Santa Maria Maddalena, Lodi

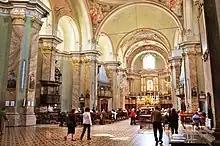
Interior of church

According to tradition, an ancient Roman temple dedicated to Hercules was present at this site. A later, newly built church, dedicated to Mary Magdalen, is recalled as having burned in a town fire in 1162. Documents across the centuries recall its slow reconstruction, however, during the 18th century, the entire structure was rebuilt. A new Rococo church was started in 1719, the choir fully roofed in 1732, the bell-tower added in 1751. The altar of the "Immaculate Conception" was added in 1756. In 1757, the "Altar of the Passion" was completed. The church was designed by the brothers Pietro Giacomo, Michele, and Domenico Sartorio; who also built the contemporary church of San Filippo in Lodi.